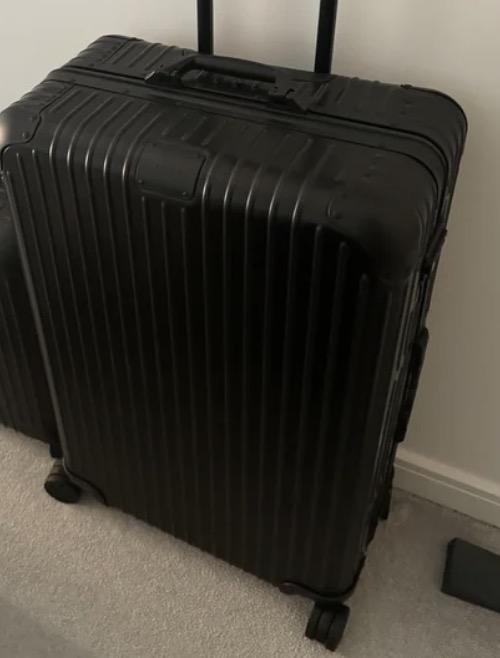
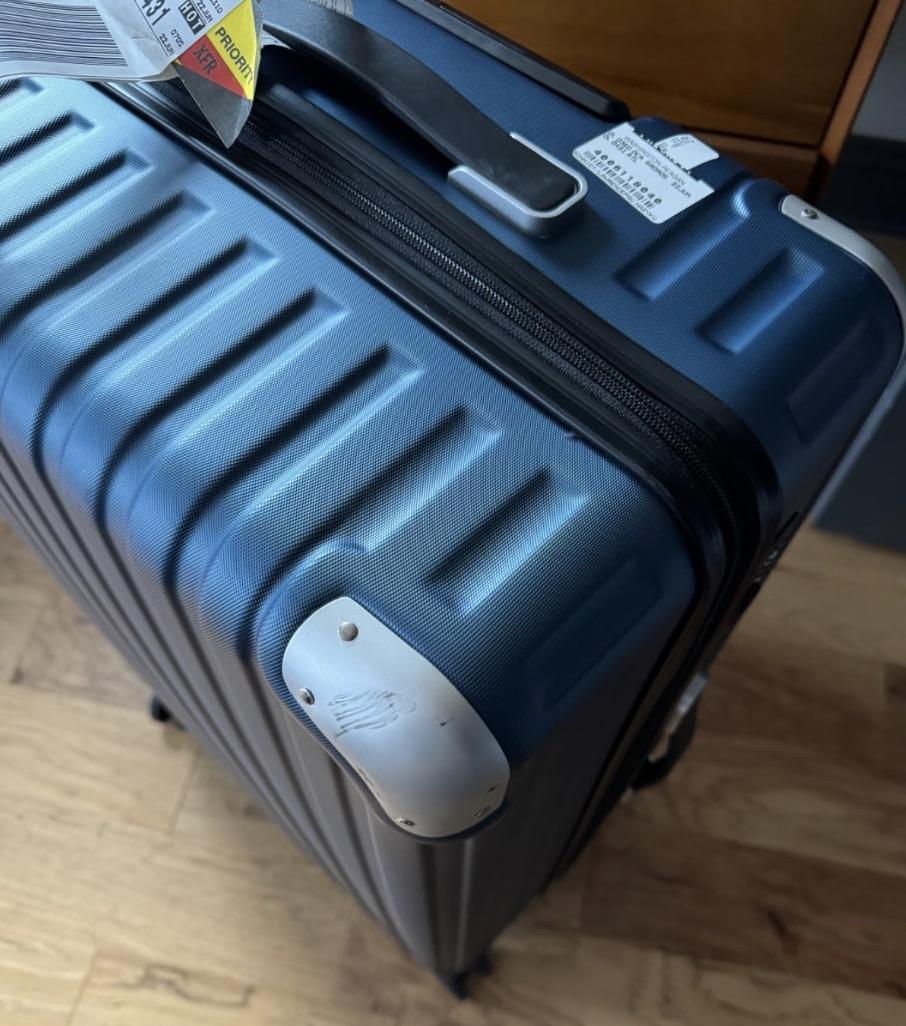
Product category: items_tea
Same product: no